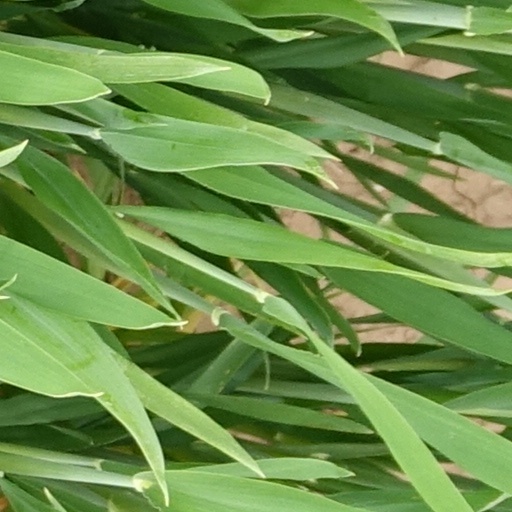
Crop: wheat